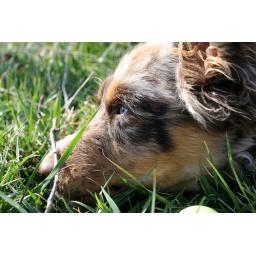
Finn found the only patch of green grass in our entire lawn.